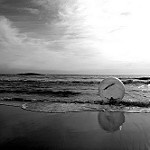
Label: sea